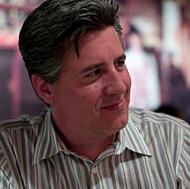
Age: 44